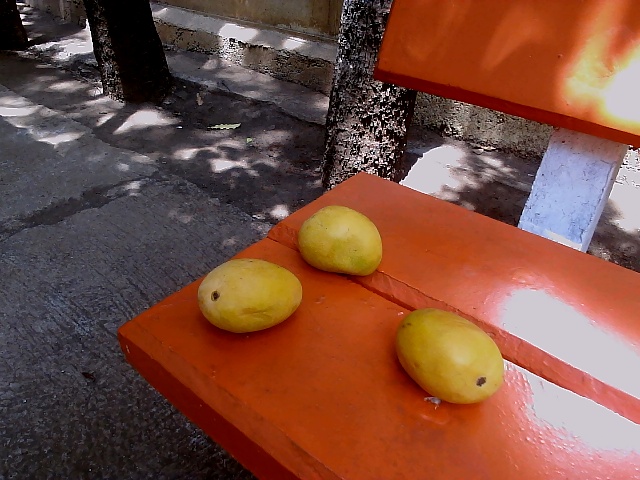
Label: Ripe_Mango